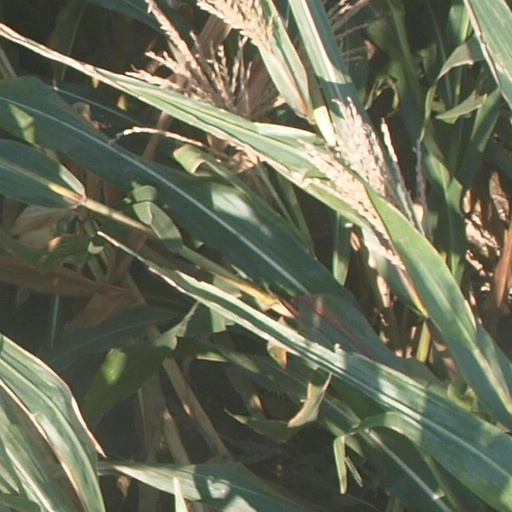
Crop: maize; corn